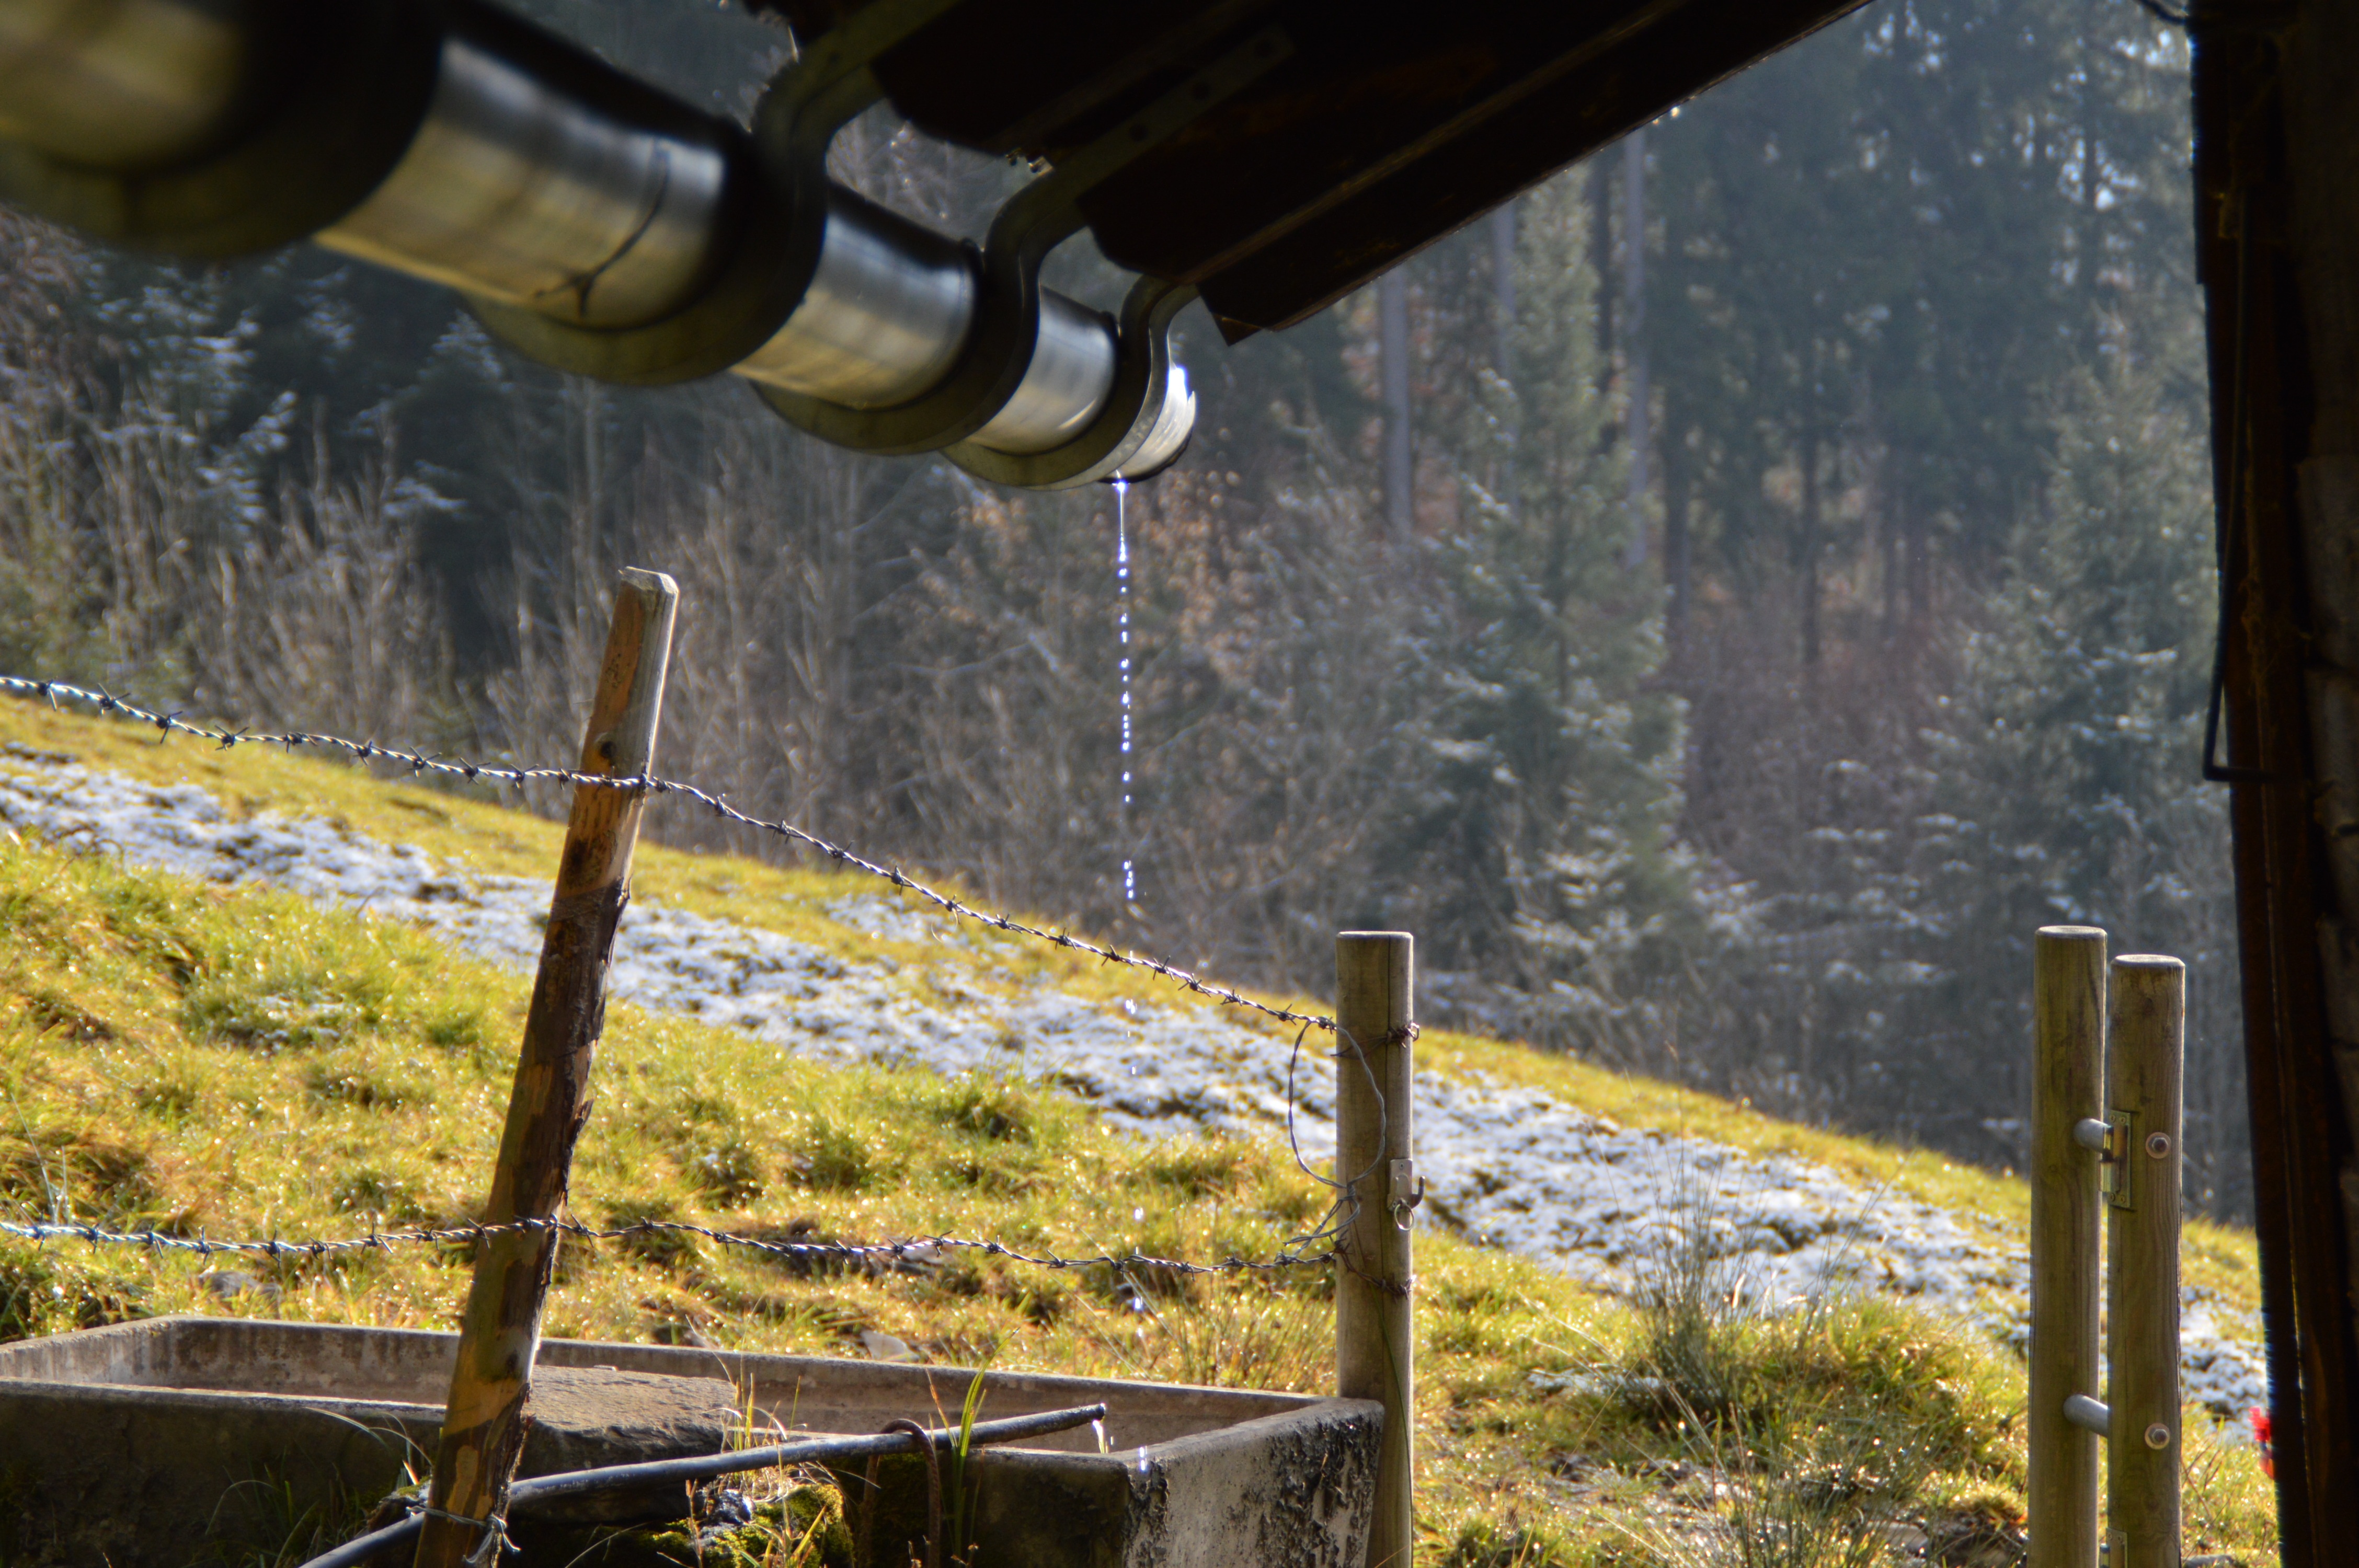
water, wet, wall, hut, transport, gutter, screenshot, urban area, tropfnen